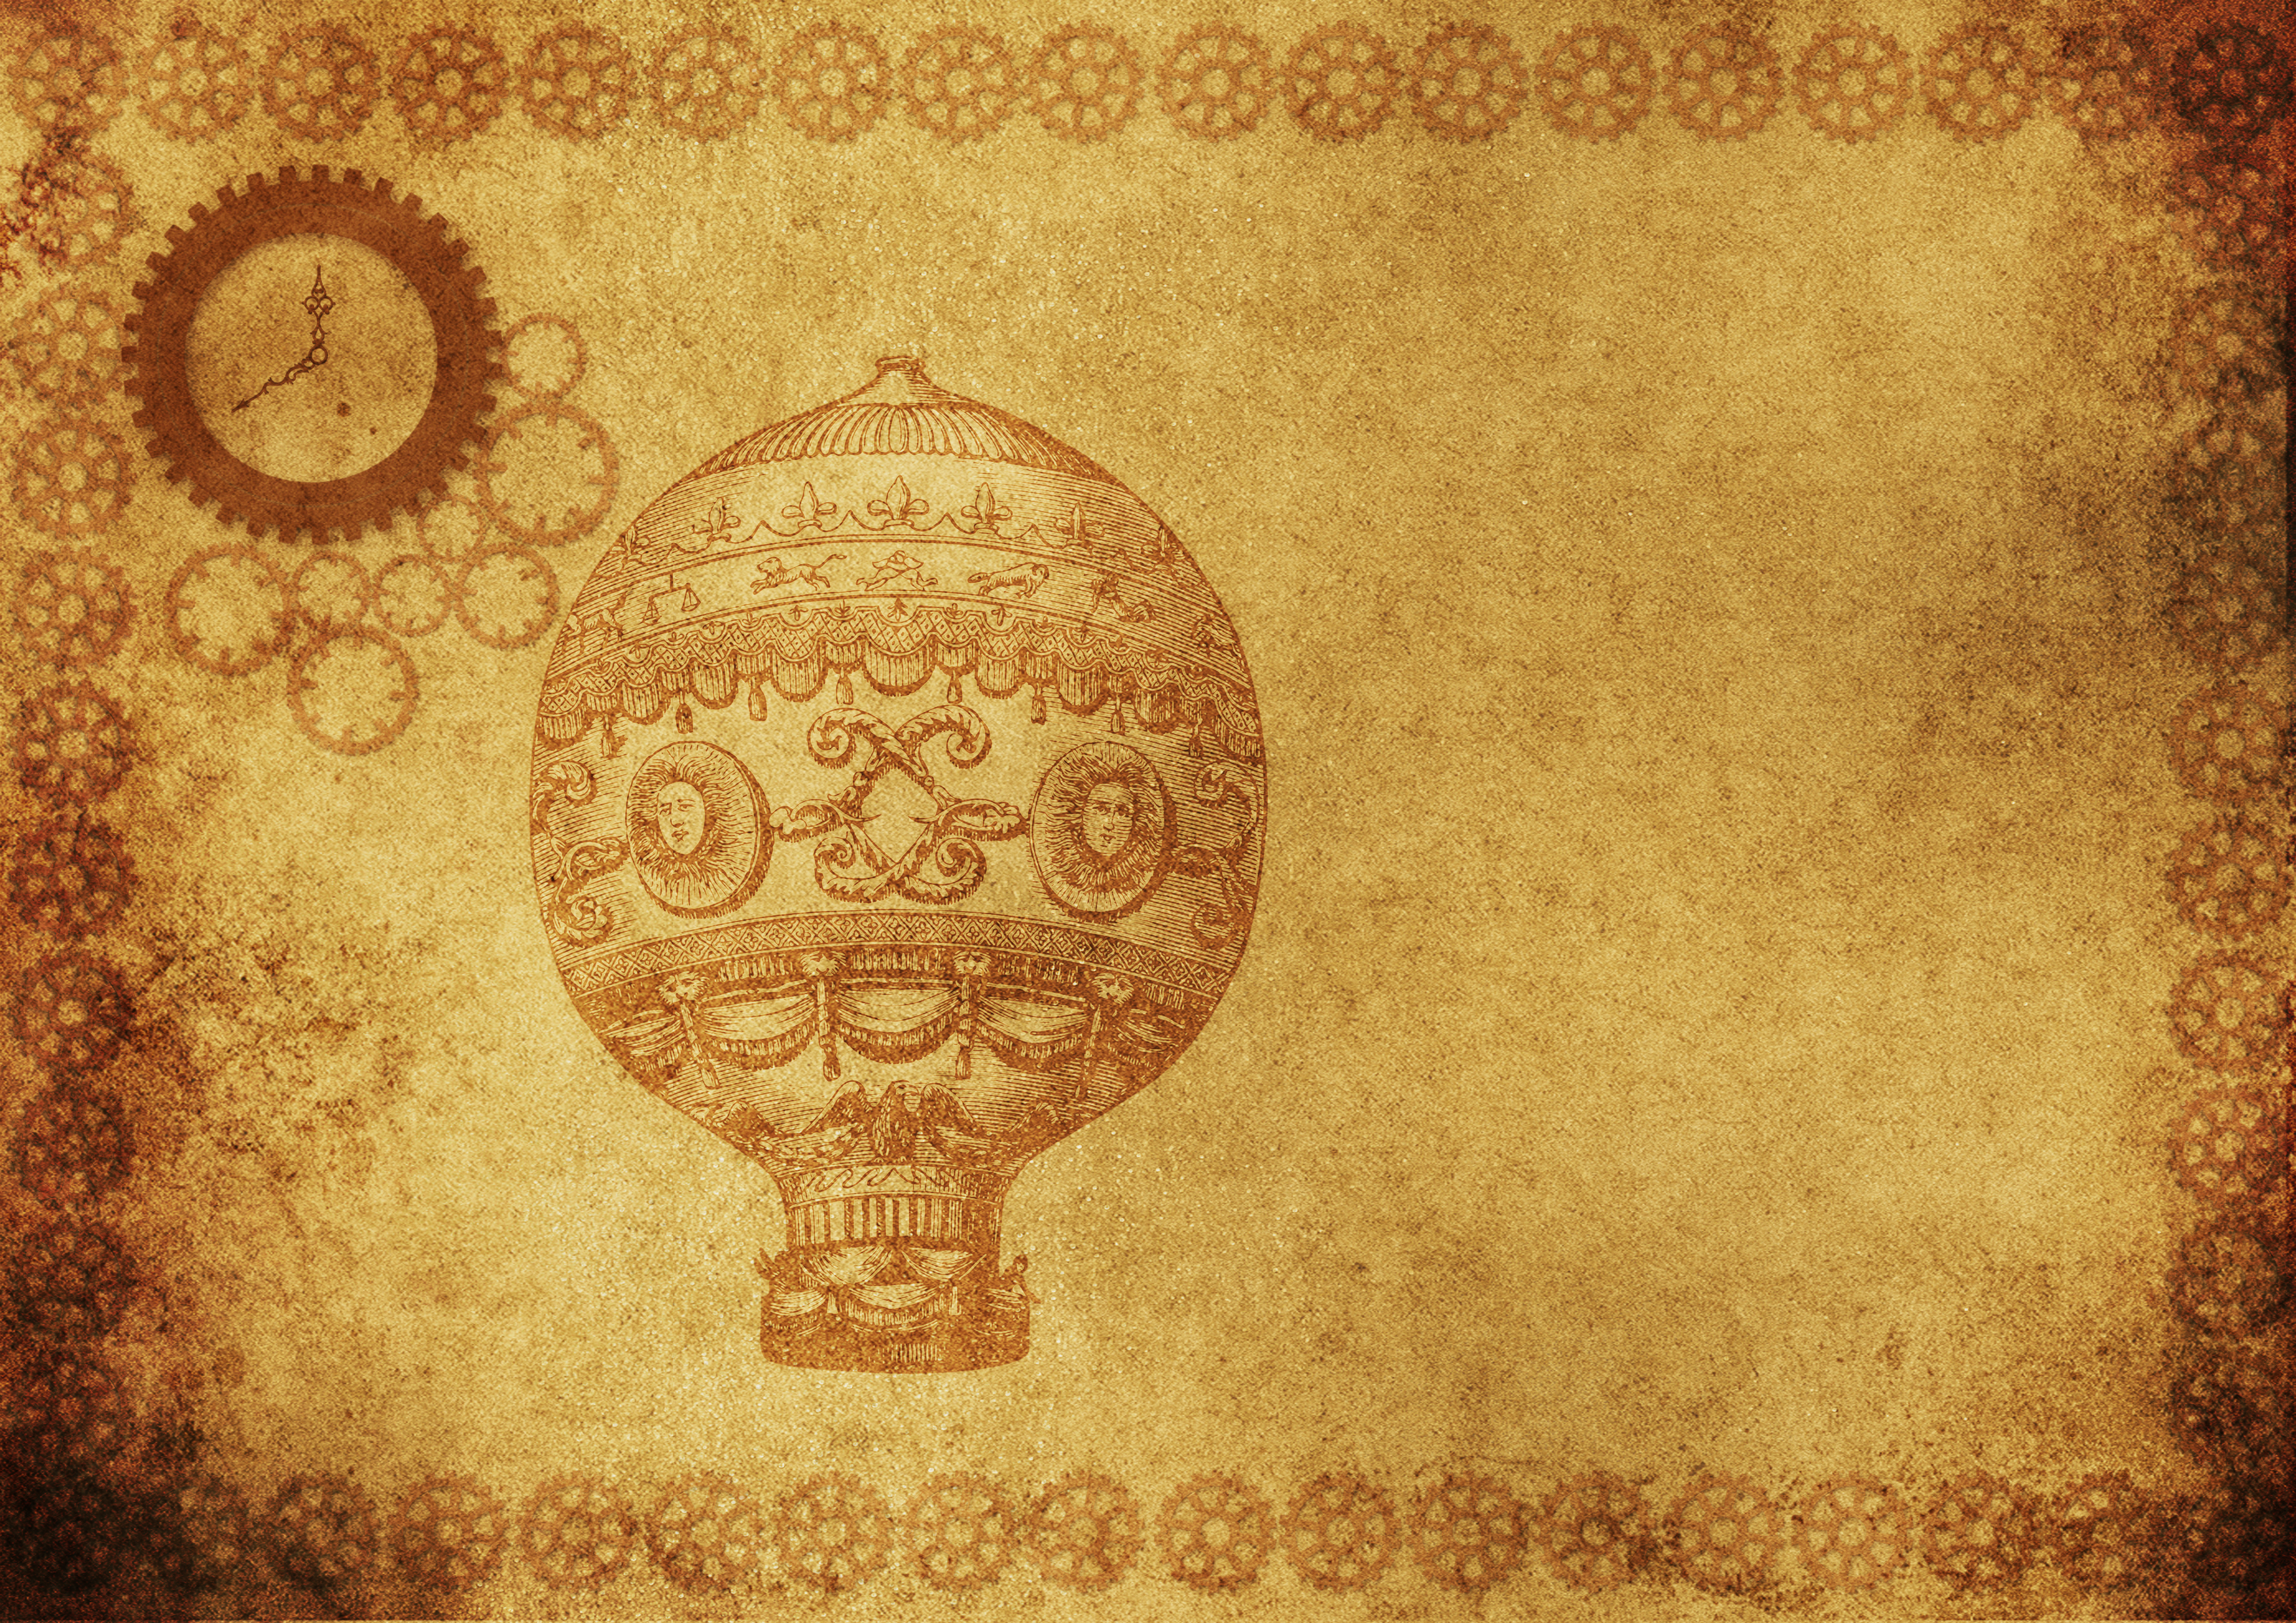
vintage, balloon, steampunk, cogwheels, clock hands, inventions, old, paper, decorative, decorated, greeting card, design, frame, travel, flying object, text free space, wishes, background, brown, orange, nostalgia, pattern, wallpaper, computer wallpaper, history, font, archaeological site, art, visual arts, stock photography, circle, currency